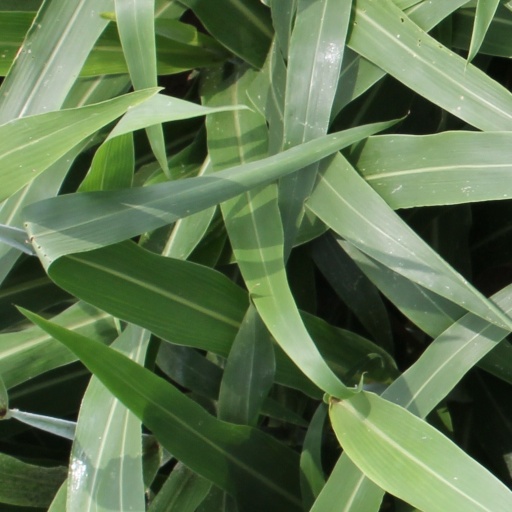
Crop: sorghum